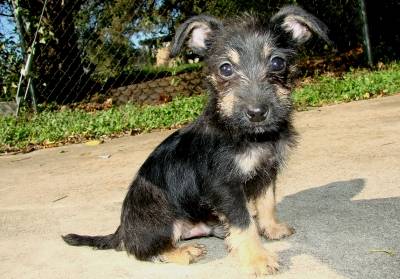
Label: dog